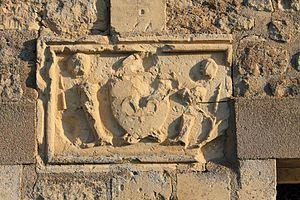
Bas-relief représentant deux chevaliers et un blason commémorant le passage de l'Orne au gué d'Athis et le massacre par Guillaume-le-Conquérant des barons normands conjurés vaincus à la bataille de Val-ès-Dunes en 1047. Ferme d'Athis, commune de Louvigny (Calvados)
Louvigny est une commune française, située dans le département du Calvados en région Normandie, peuplée de 2 742 habitants.